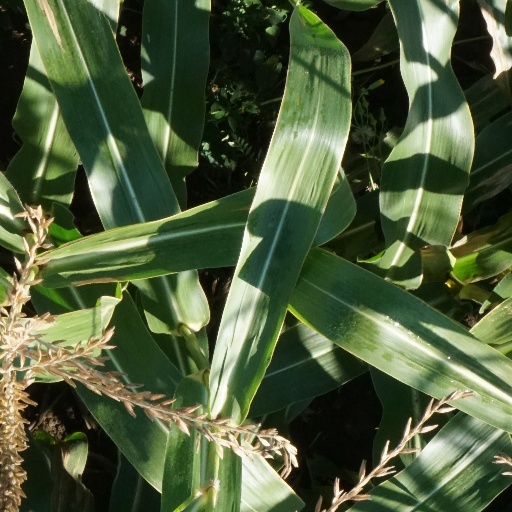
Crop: maize; corn